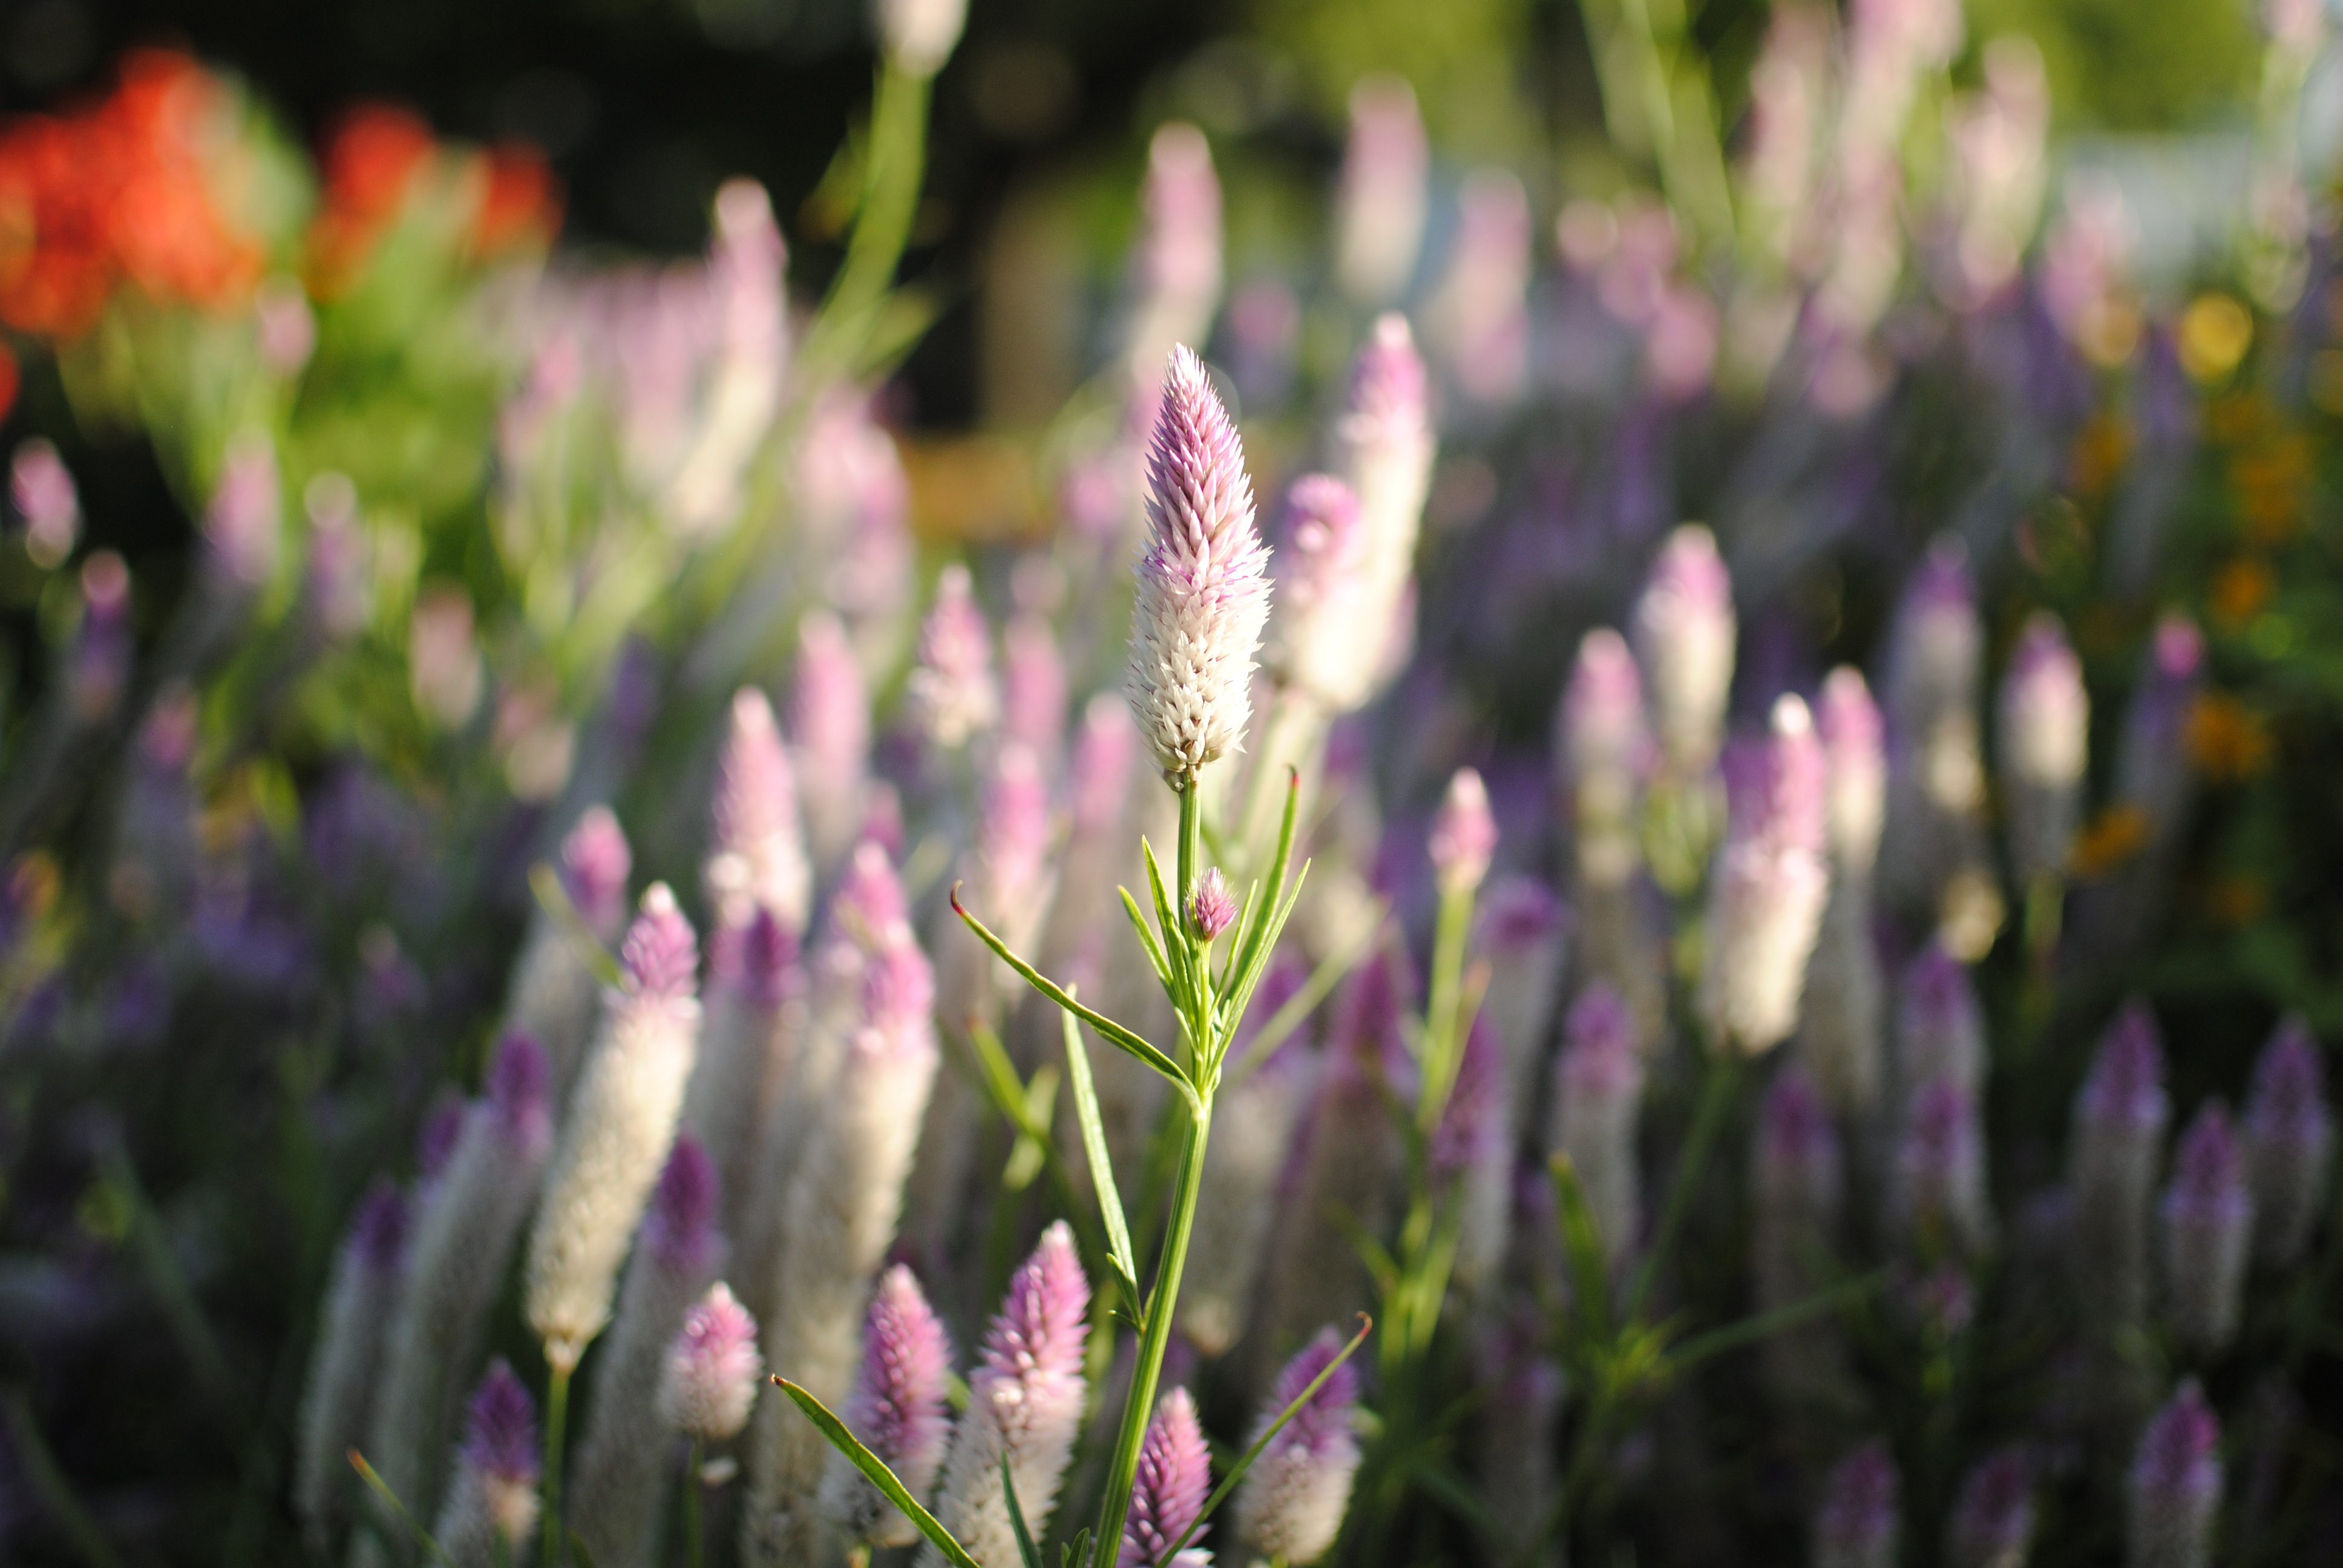
nature, grass, blossom, plant, meadow, leaf, flower, bloom, spring, botany, garden, flora, lavender, wildflower, outdoors, flower garden, macro photography, flowering plant, landscape garden, land plant, english lavender, french lavender